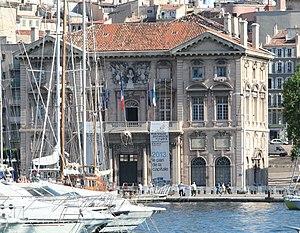
Cet article recense les monuments historiques de Marseille, en France.
La loi nᵒ 82-1170 du 31 décembre 1982 portant modification de certaines dispositions du code électoral relatives à l'élection des membres du conseil de Paris et des conseils municipaux de Lyon et de Marseille, dite loi PLM d'après le nom des villes concernées, fixe un statut électoral particulier applicable à ces trois villes les plus peuplées de France. Portée par le ministre de l'Intérieur Gaston Defferre, elle a été adoptée dans le contexte de la loi de décentralisation du 2 mars 1982 et en même temps que la loi n°82-1169 du 31 décembre 1982 relative à l'organisation administrative de Paris, Marseille, Lyon et des établissements publics de coopération intercommunale.
Le canton de Marseille-Les Grands-Carmes est une ancienne division administrative française située dans le département des Bouches-du-Rhône, dans l'arrondissement de Marseille. Ancien canton de Marseille III.
L'Hôtel-de-Ville est un quartier administratif de Marseille situé sur la rive nord du Vieux-Port, dans le 2ᵉ arrondissement. Dans ce quartier sont situés l'hôtel de ville de Marseille, l'Hôtel-Dieu. C'est dans ce quartier administratif qu'est inclus dans le quartier du Panier. Le quartier Saint-Jean qui en composait la majeure partie avant la seconde guerre mondiale fut dynamité en 1942 par les autorités allemandes.